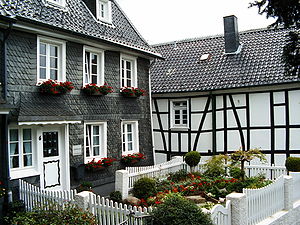
Solingen
Typiske huse i Solingen-Gräfrath
Solingen er en by i den tyske delstat Nordrhein-Westfalen. Den ligger omkring 10 kilometer øst for Düsseldorf og ca. 30 kilometer nord for Köln. Pr. 2016 boede der 158.908 indbyggere.